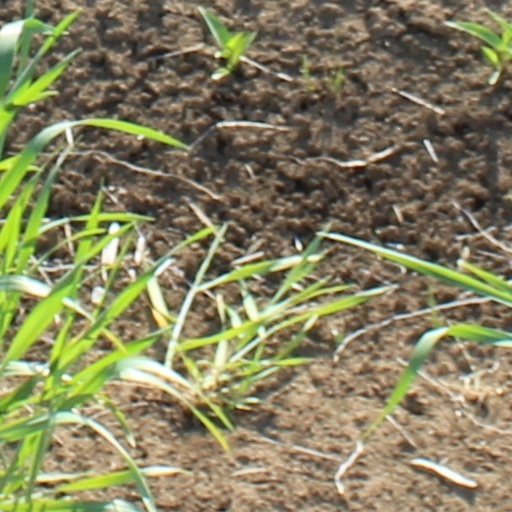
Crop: wheat